John F. Reynolds

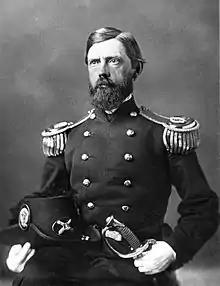

John Fulton Reynolds (September 20, 1820 – July 1, 1863) was a career United States Army officer and a general in the American Civil War. One of the Union Army's most respected senior commanders, he played a key role in committing the Army of the Potomac to the Battle of Gettysburg and was killed at the start of the battle.